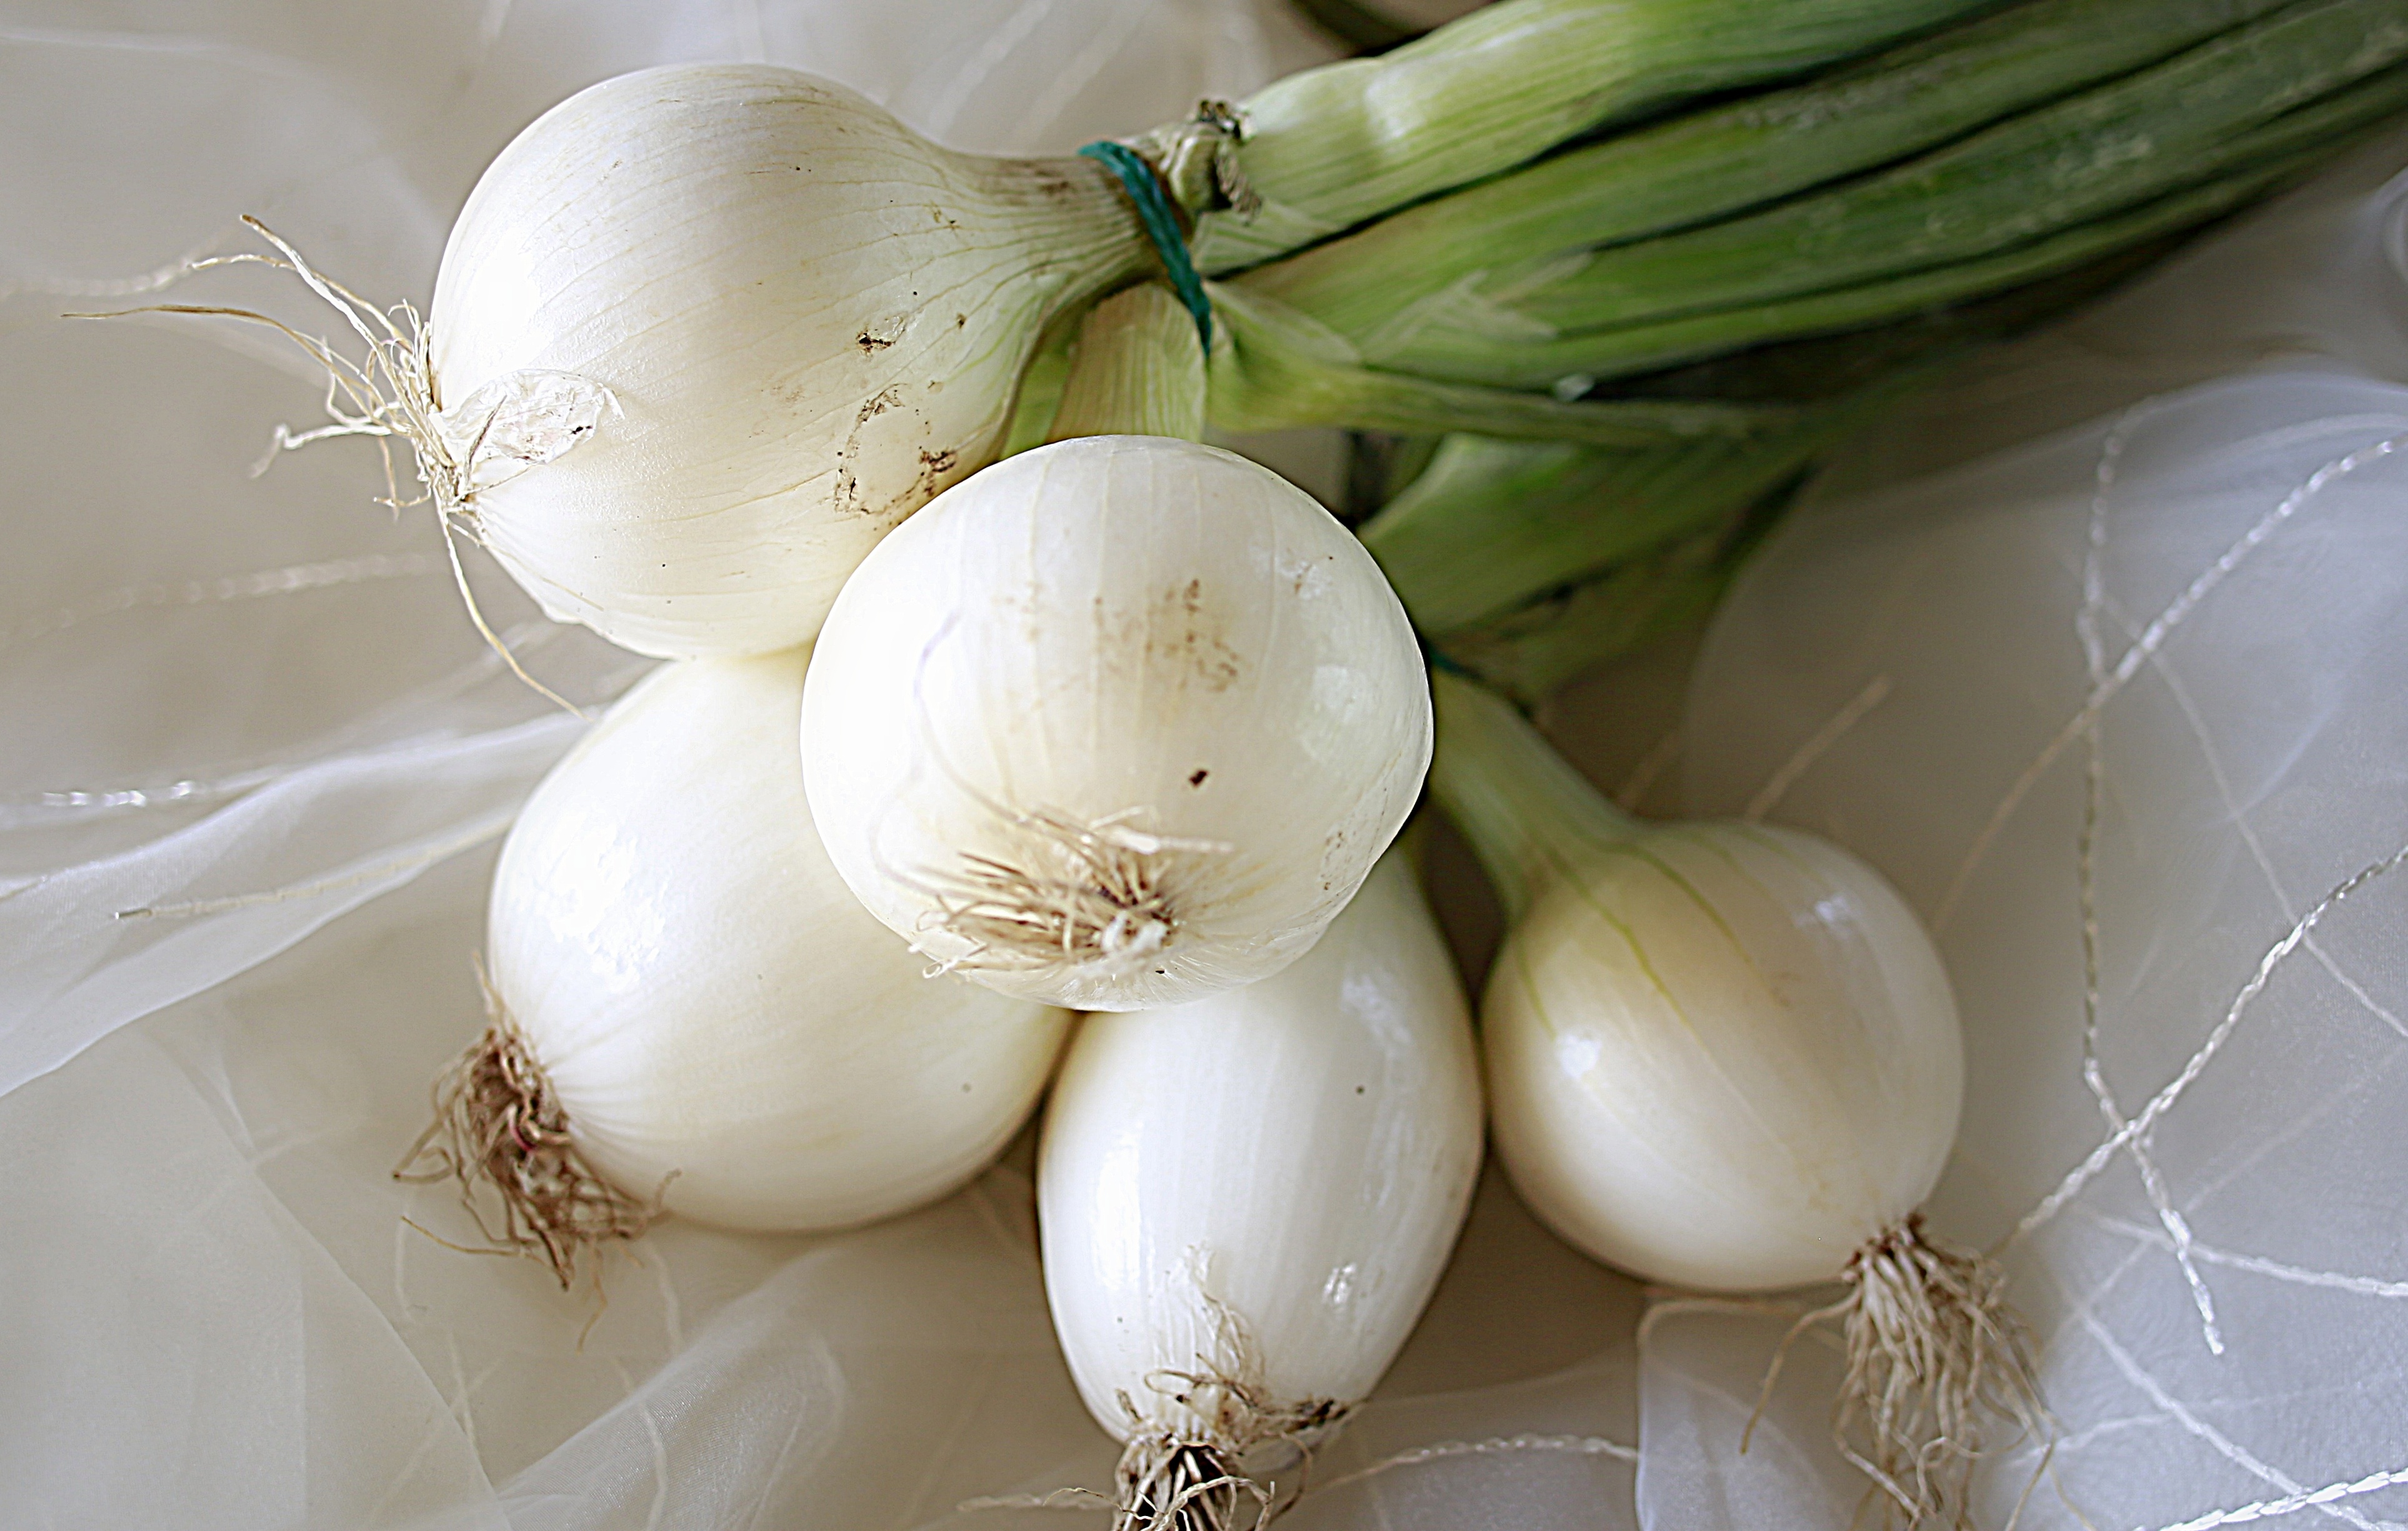
plant, white, flower, food, produce, vegetable, onion, power, floristry, flowering plant, shallot, land plant, onion genus